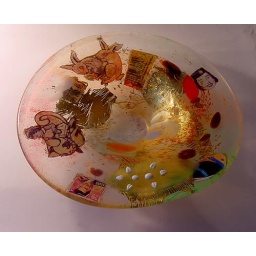
glass bowl by Jiri Bures